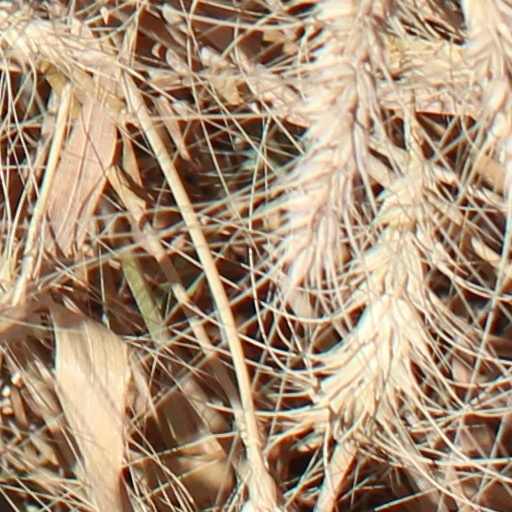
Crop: wheat